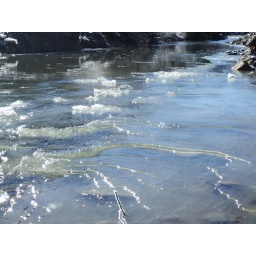
Frosty trees & creek by the road